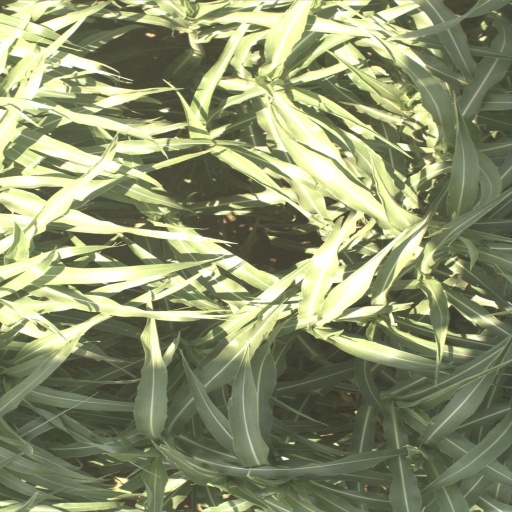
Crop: sorghum